IXL Historical Museum

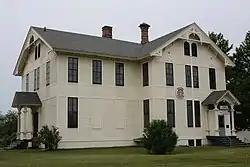

The IXL Historical Museum is a historic office building, residence, and museum complex in Hermansville, Michigan, United States. The main building was constructed as the headquarters for the Wisconsin Land & Lumber Company before it became a museum. The museum was organized in 1982, and the main building, also known as the Wisconsin Land and Lumber Company Office, was designated a Michigan State Historic Site in 1973 and listed on the National Register of Historic Places in 1991.